Swan Hill

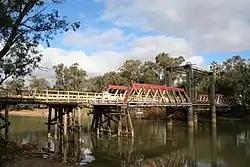
Bridge over the Murray River

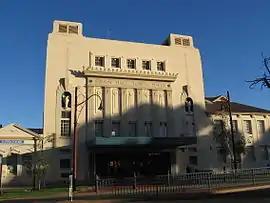
Town Hall

In Swan Hill there are four primary schools, two secondary schools and three schools which run both primary and secondary syllabuses. These are Swan Hill College, MacKillop College, St Mary's Primary School, Swan Hill Primary School, Swan Hill North Primary School, Son Centre Christian School, Victorian P–12 College of Koorie Education – Payika Campus and Swan Hill Specialist School. Swan Hill College is well known for its anti-drug program.